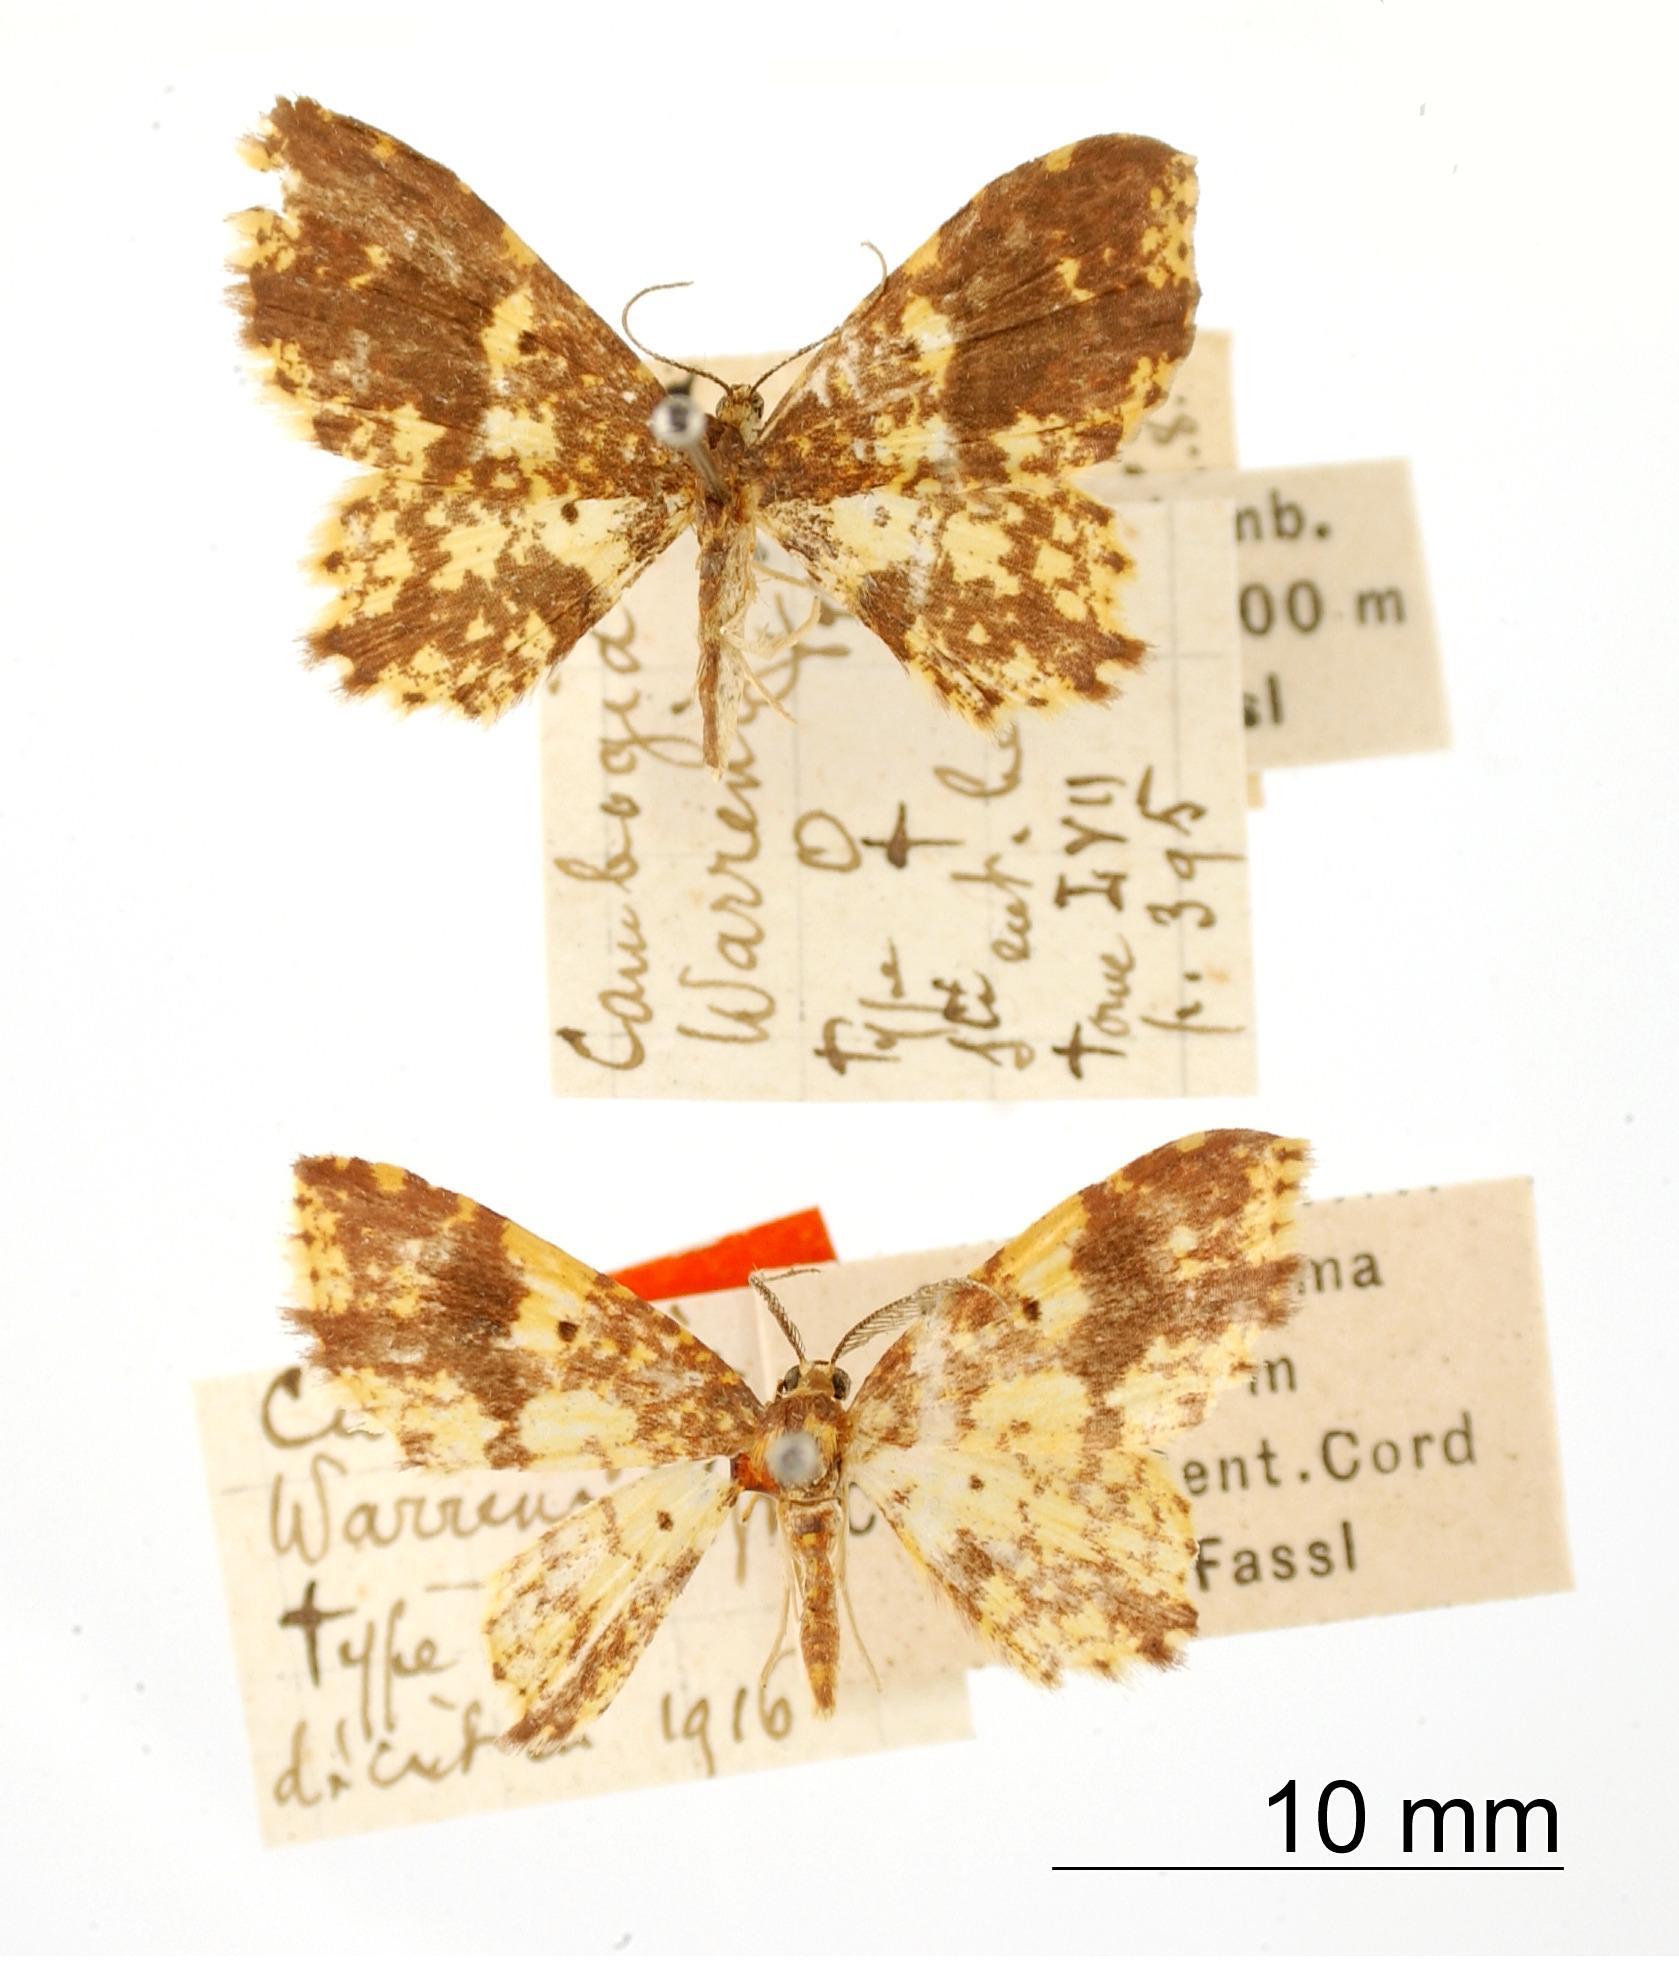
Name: Cambogia warreni
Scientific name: Cambogia warreni Dognin, 1913
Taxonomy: Animalia, Arthropoda, Insecta, Lepidoptera, Geometridae, Larentiinae
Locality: Monte Tolima; Pacho, Colombia